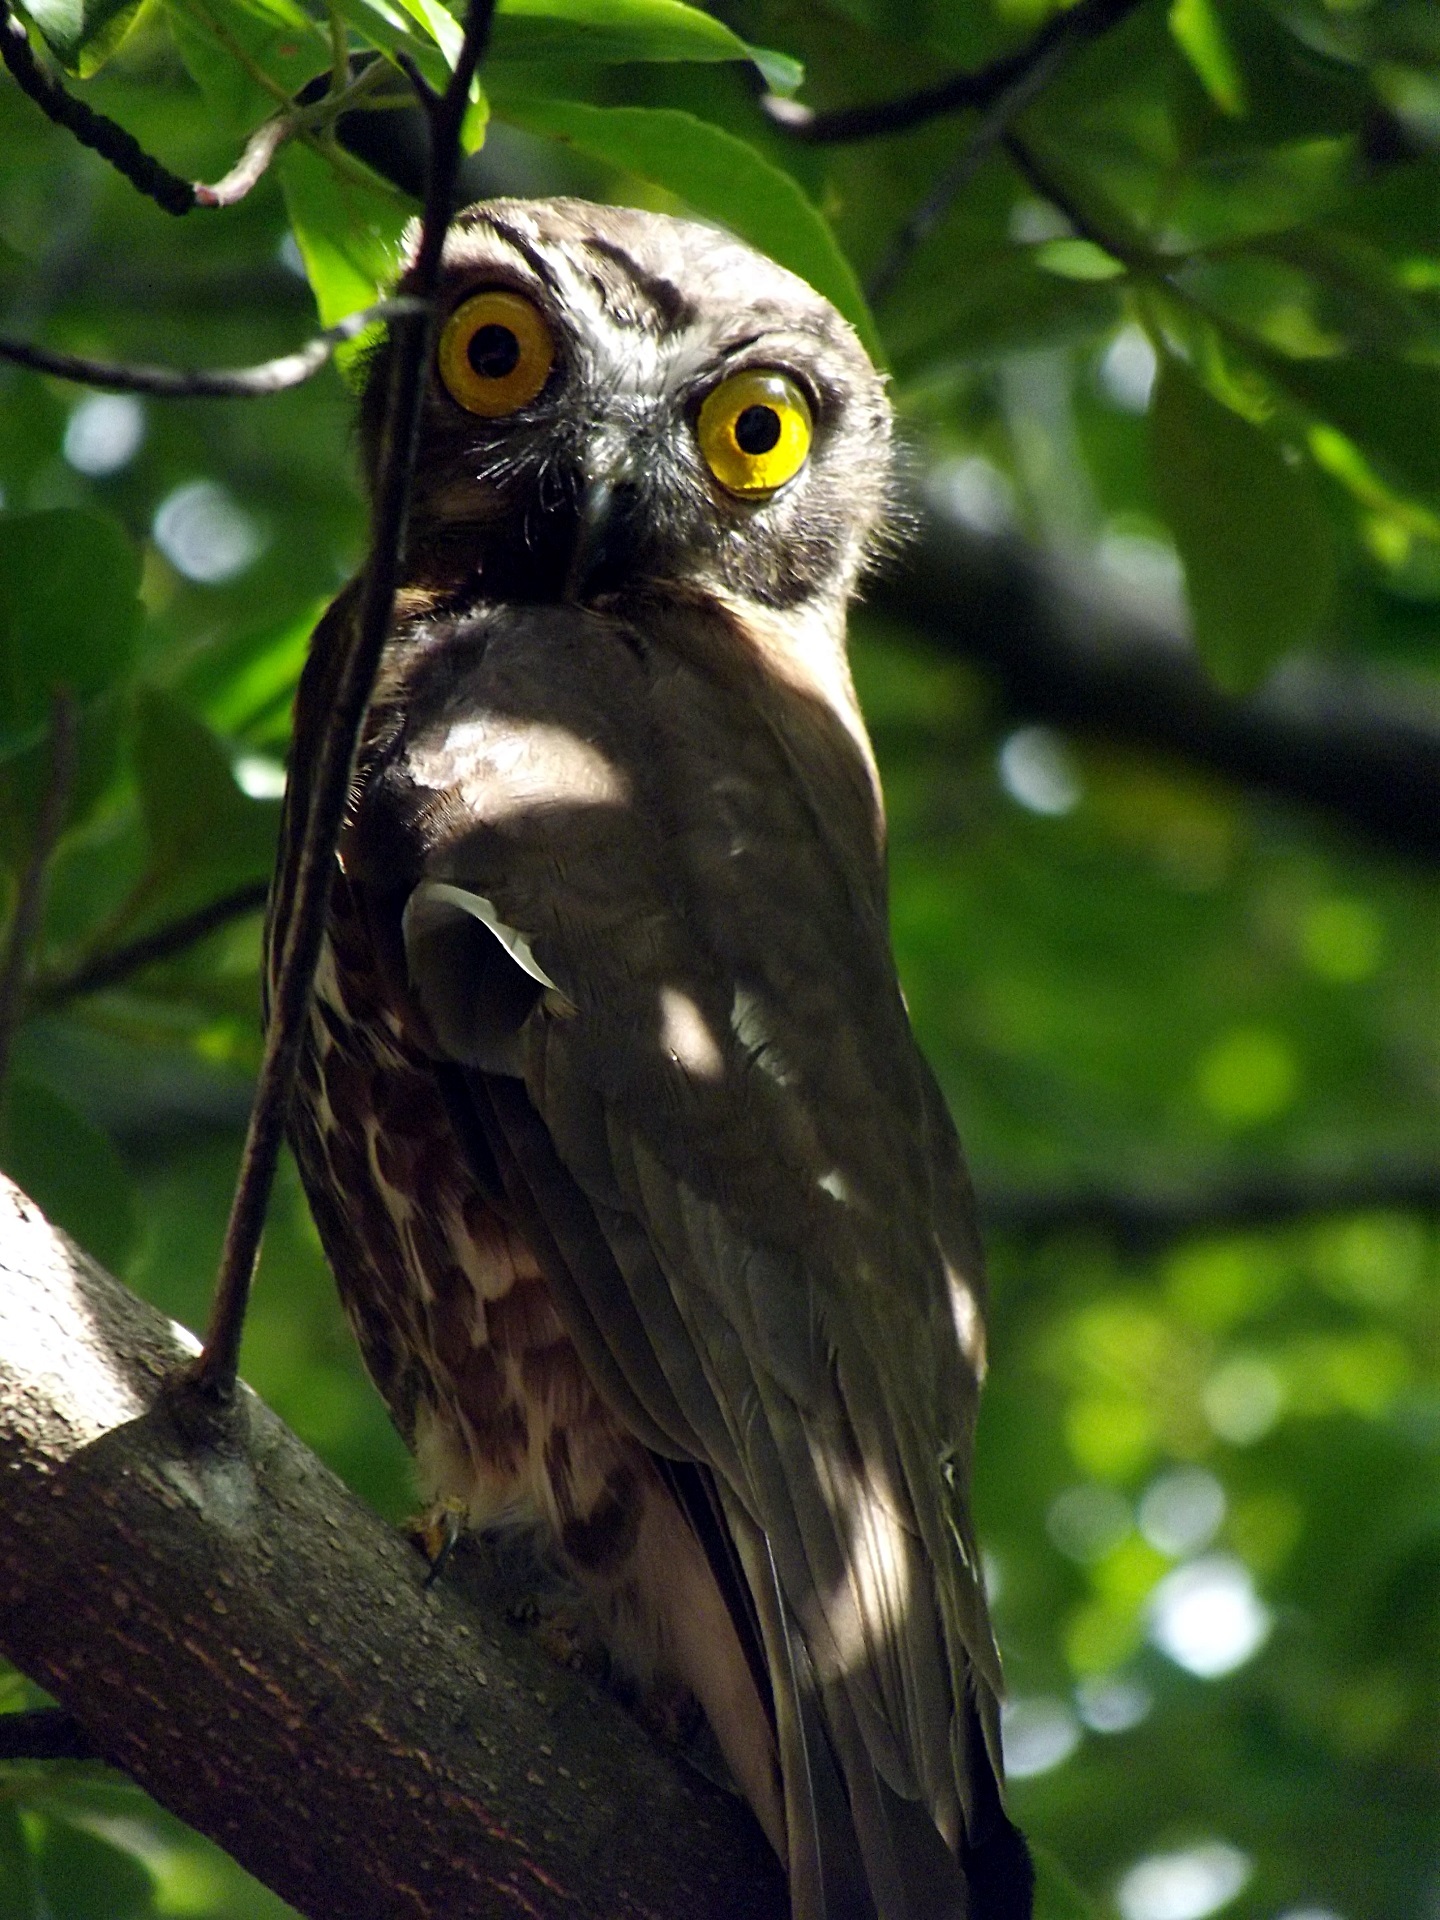
tree, nature, branch, bird, wing, looking, wildlife, jungle, beak, sitting, predator, owl, fauna, raptor, bird of prey, leaves, outdoors, eyes, vertebrate, stare, nocturnal, perched, great grey owl, accipitriformes